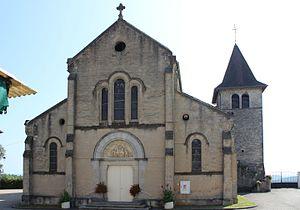
Courtenay est une commune française située dans le département de l'Isère en région Auvergne-Rhône-Alpes.